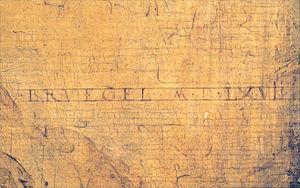
L’œuvre peint de Pieter Brueghel l'Ancien est constitué de 47 tableaux répertoriés comme étant de sa main, auxquels s'ajoute un nombre indéterminé d'œuvres qui ont été perdues. Plusieurs tableaux jadis attribués à Brueghel l'Ancien s'avèrent être des copies réalisées par son fils, Pieter Brueghel le Jeune, ou bien l'œuvre d'autres artistes, comme Jean Fouquet ou Joos de Momper ; certains n'ont pas pu être attribués.